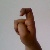
The image shows a hand gesture representing the letter 'X' in Indian Sign Language.